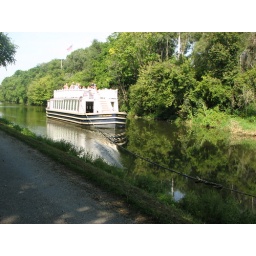
Just like the old days, a ferry boat pulled by a horse